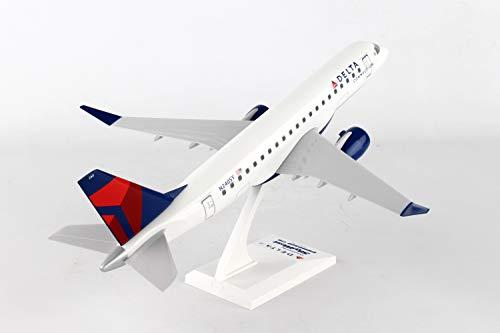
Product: Daron Skymarks Delta E175 1/100 Skywest SKR922
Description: Exceptional detail.
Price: $36.99
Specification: ProductDimensions:12x12x7inches|ItemWeight:14.4ounces|ShippingWeight:14.4ounces(Viewshippingratesandpolicies)|ASIN:B06XKD1FPR|Itemmodelnumber:SKR922|Manufacturerrecommendedage:14yearsandup